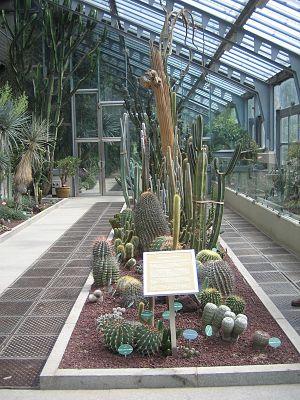
Le Jardin botanique royal de Madrid est un centre de recherche du Conseil supérieur de recherches scientifiques. Fondé par ordonnance royale le 17 octobre 1755 à Madrid par le roi Ferdinand VI, à Migas Calientes, il fut ensuite sur ordre du roi Charles III à son emplacement actuel, sur la promenade du Prado, près du Muséum d'histoire naturelle. Ce jardin héberge, sur trois terrasses étagées, des plantes d'Europe, mais également d'Amérique et du Pacifique.